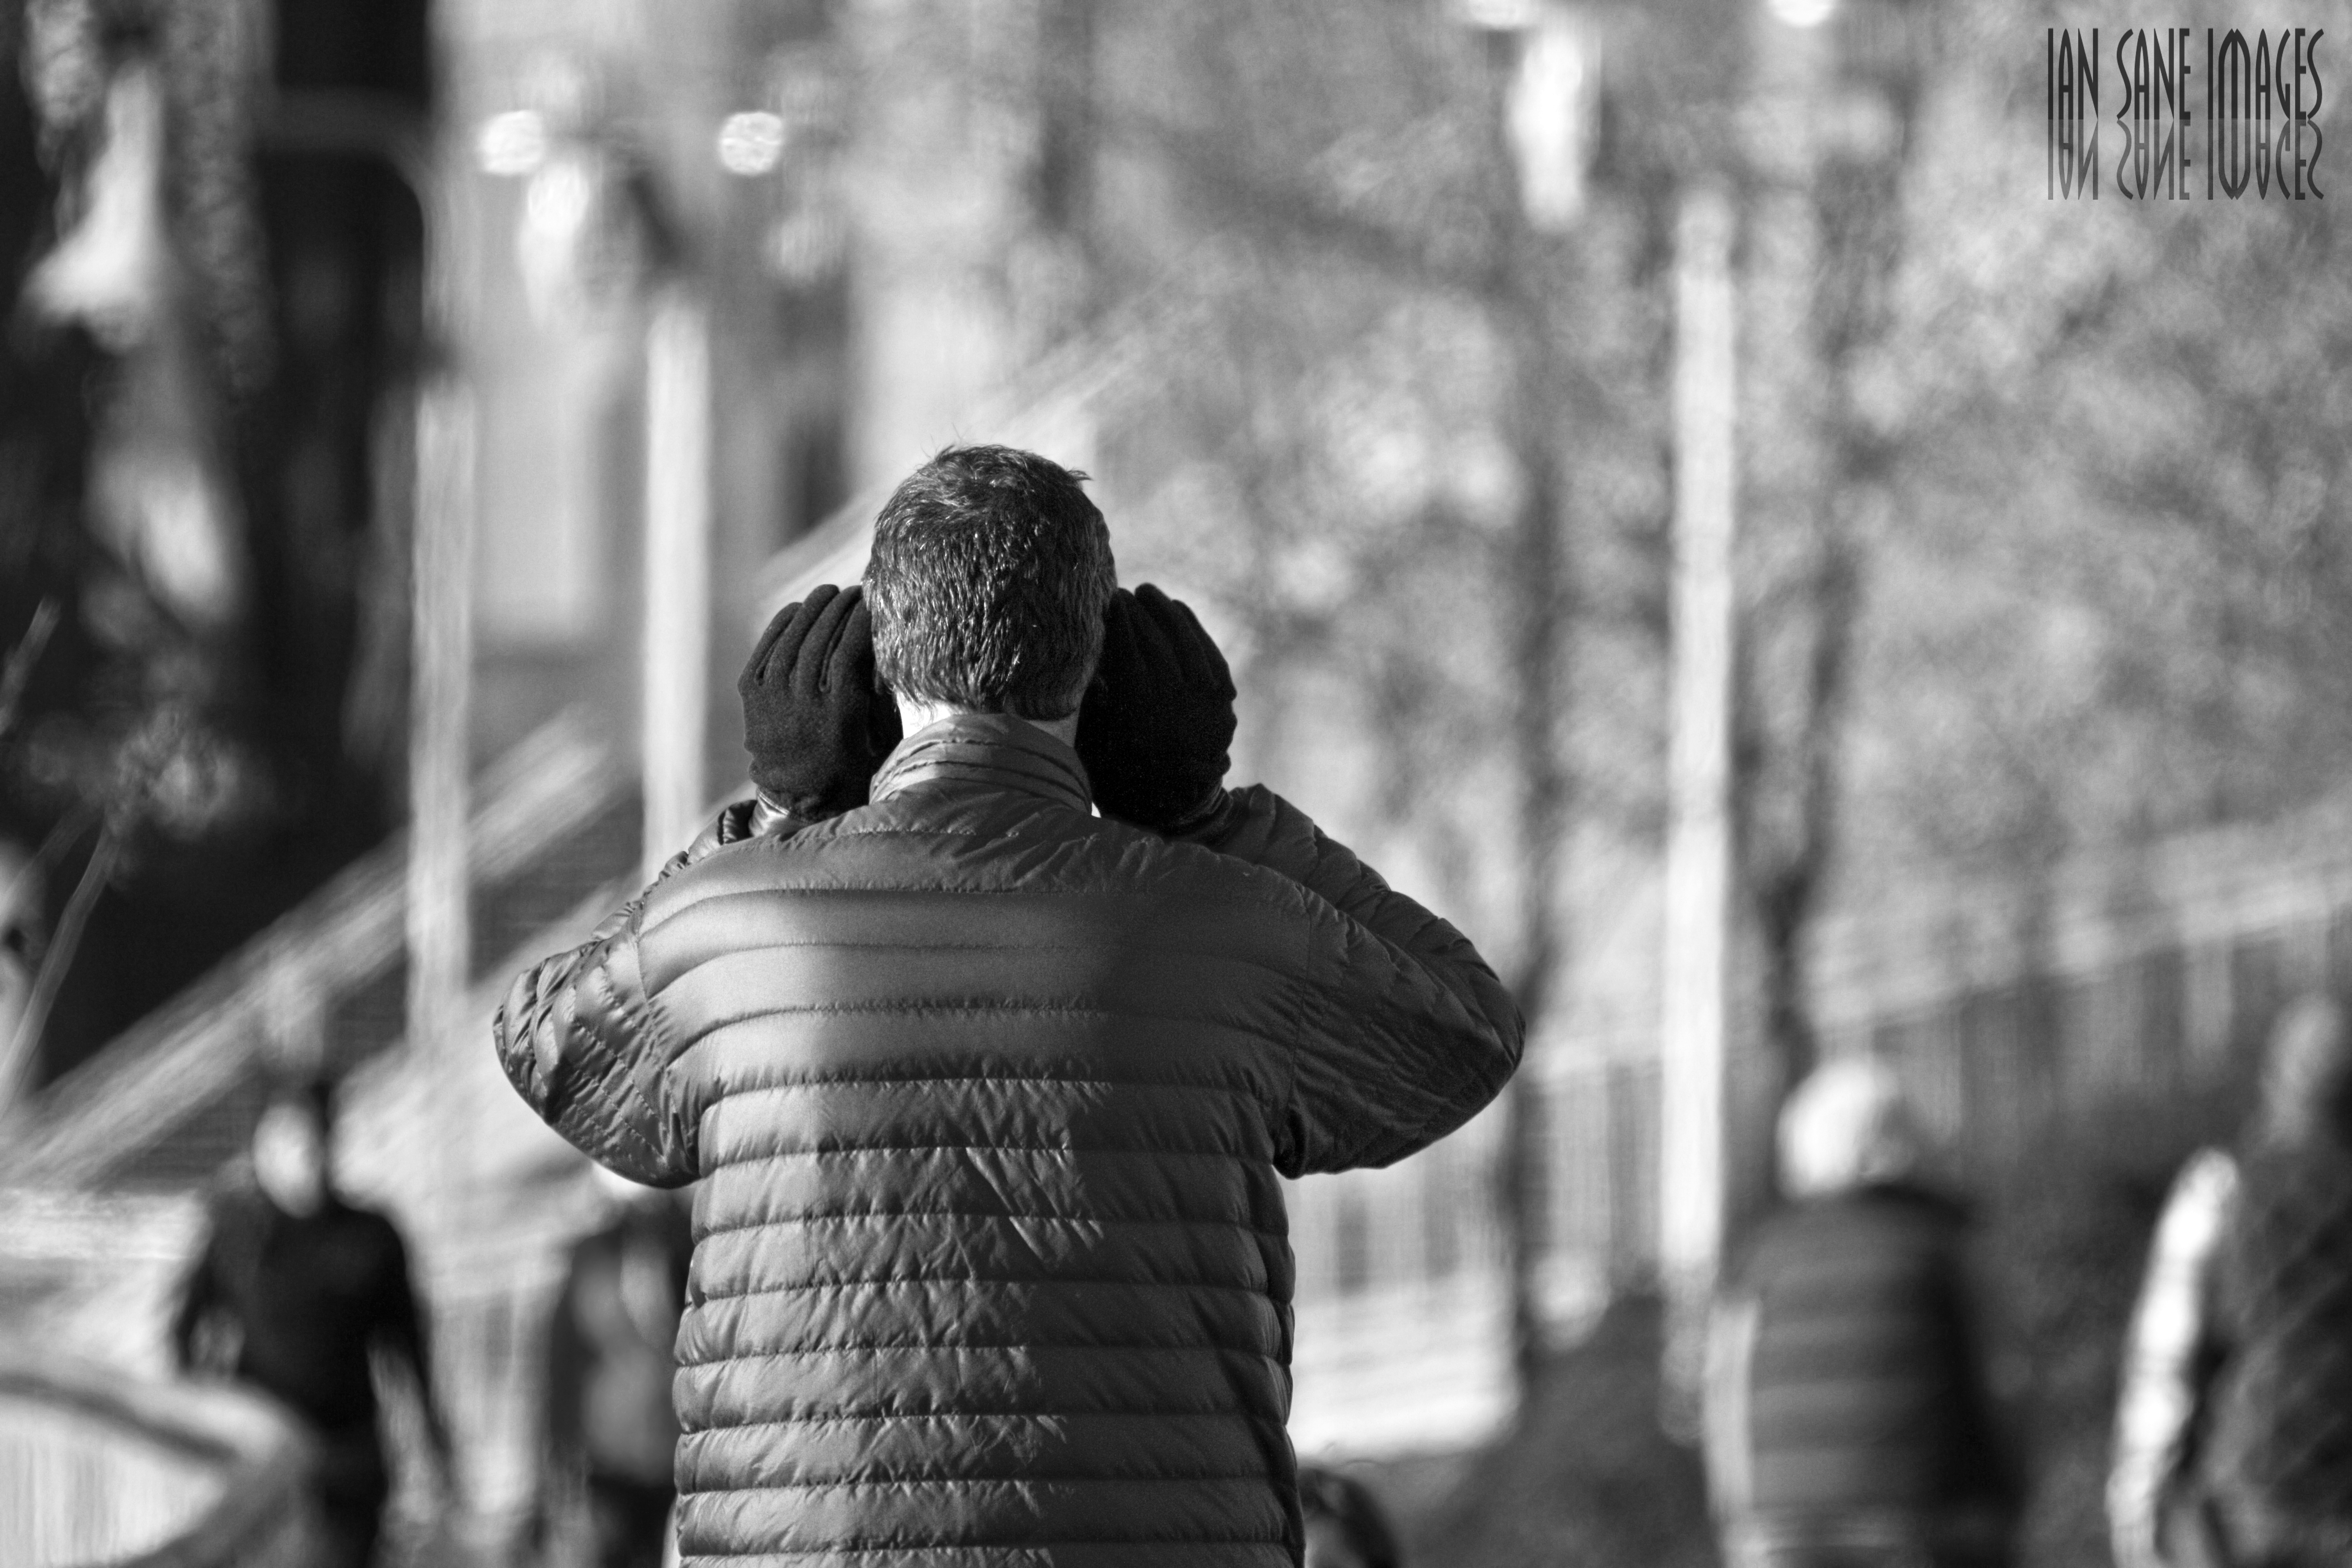
man, black and white, road, white, bridge, street, camera, photography, river, downtown, steel, lens, canon, black, monochrome, reflex camera, candid, district, eos, me, central, is, temple, hands, ears, photograph, speak, 7d, images, usm, to, esplanade, oregon, portland, ian, eastside, sane, ef100400mm, f4556l, willamette, burnside, vera, katz, eastbank, listening, lloyds, monochrome photography, film noir, single lens reflex camera